Sébastien et la Mary-Morgane

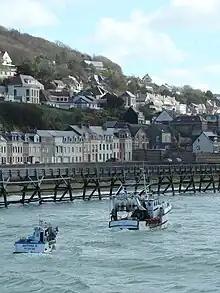
The fishing town of Fécamp where the series is set

The series was shot in 1969, partly in the commune of Fécamp on the English Channel of northern France. The main actor, Mehdi El Glaoui, playing the boy, was 13 years old at the time of shooting. He was the son of the series creator, actress Cécile Aubry and Si Brahim El Glaoui, caïd (local administrator) of Telouet, incidentally making him the grandson of T'hami El Glaoui, pasha of Marrakesh.